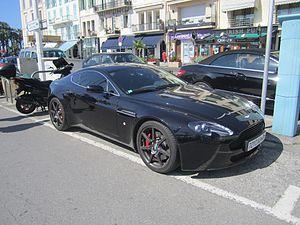
Le quai Saint-Pierre est une voie du quartier du Suquet à Cannes.